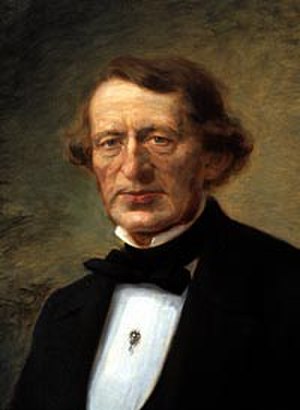
Lars Johan Hierta
Lars Johan Hierta var en svensk publicist og rigsdagsmand.